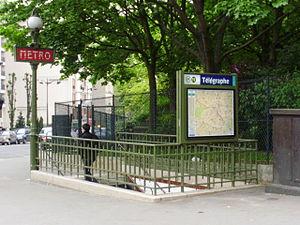
Une des entrées de la station «
Télégraphe est une station de la ligne 11 du métro de Paris, située à la limite des 19ᵉ et 20ᵉ arrondissements de Paris.